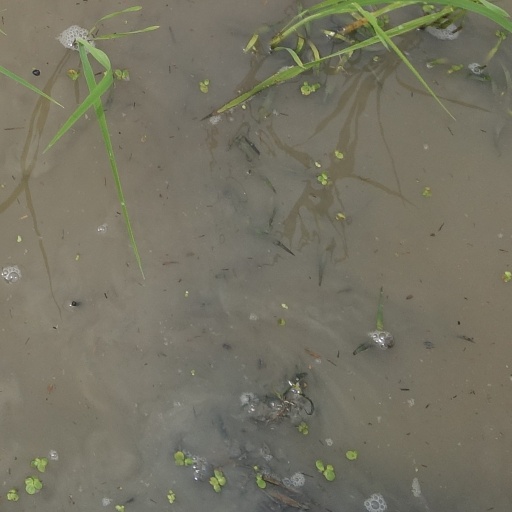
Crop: rice